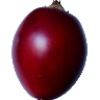
Label: tamarillo